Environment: real
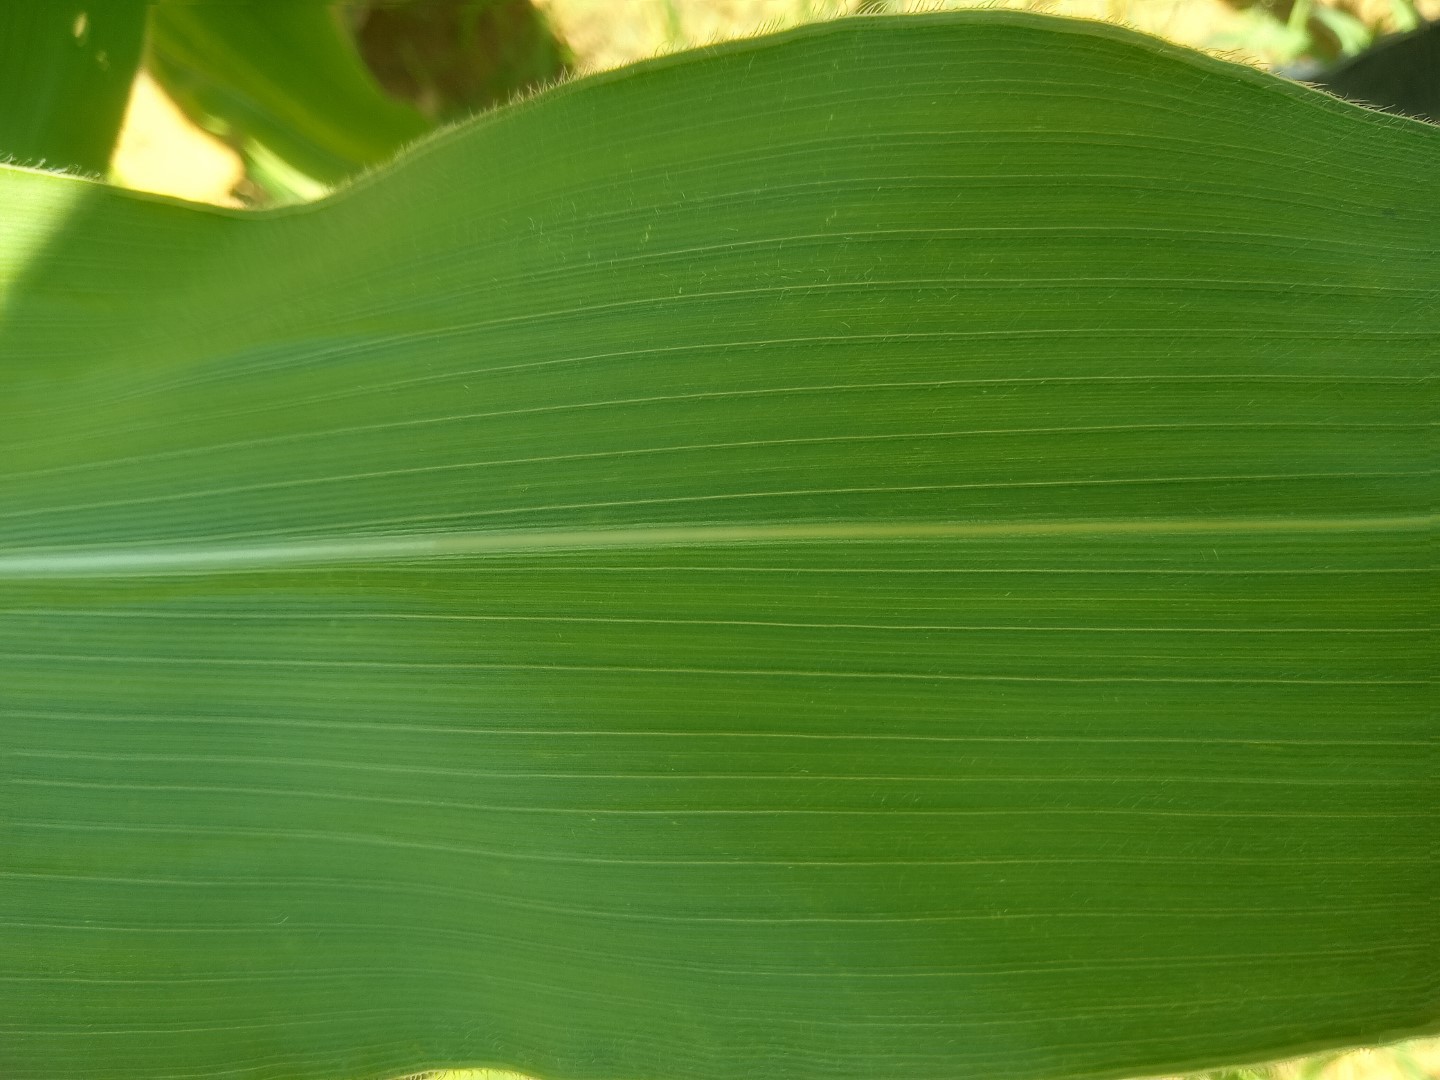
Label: healthy